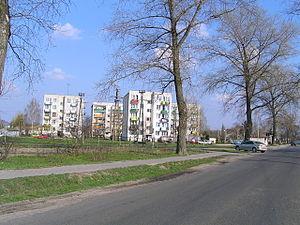
Trawniki est un village de la gmina de Trawniki du powiat de Świdnik dans la voïvodie de Lublin, situé dans l'est de la Pologne.